Oblivion (roller coaster)

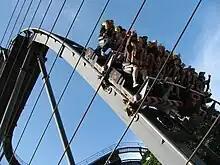
A picture of Oblivion's drop taken from the guest observation area.

The cars accommodate sixteen passengers in two rows of eight with a tiered seating arrangement. The roller coaster has a simple layout with a 180 ft drop at 87.5 degrees and reaches 68 mph. The car slowly ascends 60 feet at a 45-degree angle to build tension, then levels out and travels slowly through a turn towards the drop. The turn uses a horizontal chain mechanism not used on any other B&M dive coaster.